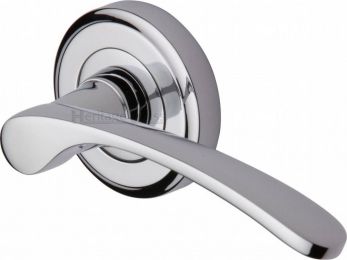
Label: wing